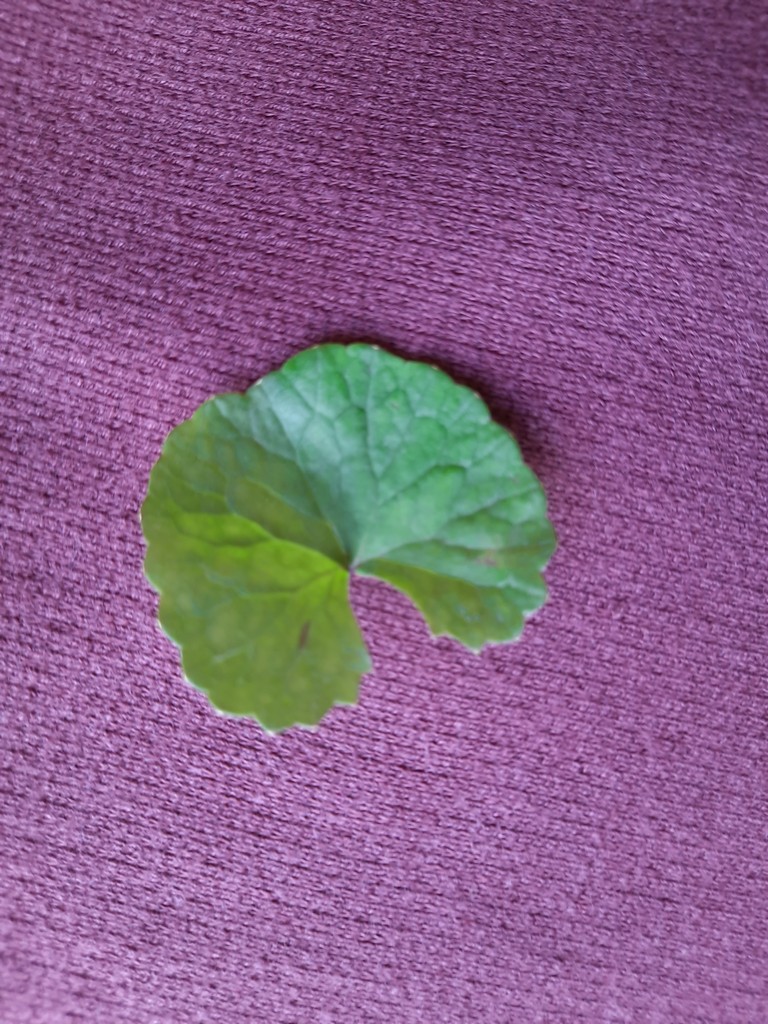
Label: Healthy